Steve Burns

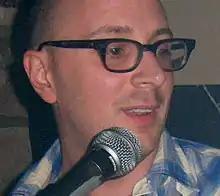
Burns performing in 2009

After nearly six years and nearly 100 episodes, Burns announced he was leaving "Blue's Clues" in January 2001 and in his final episodes, which aired as a three-part special on April 29, 2002, "Steve" introduced new host Donovan Patton as his younger brother, Joe.